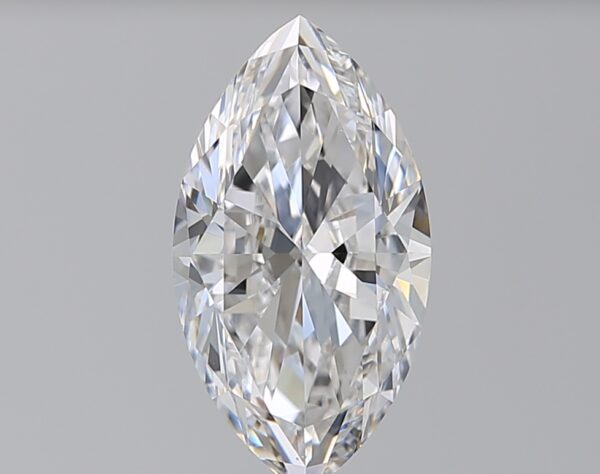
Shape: marquise
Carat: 3
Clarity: VS1
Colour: E
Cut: GD
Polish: EX
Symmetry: EX
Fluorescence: N
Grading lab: GIA
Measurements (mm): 13.87 x 7.47 x 4.39